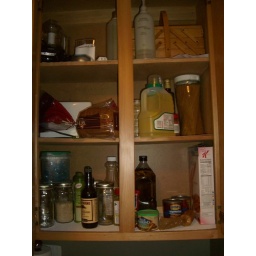
Sot of wall cabinet above the dishwasher. This cabinet has the majority of food that isn't in the fridge.